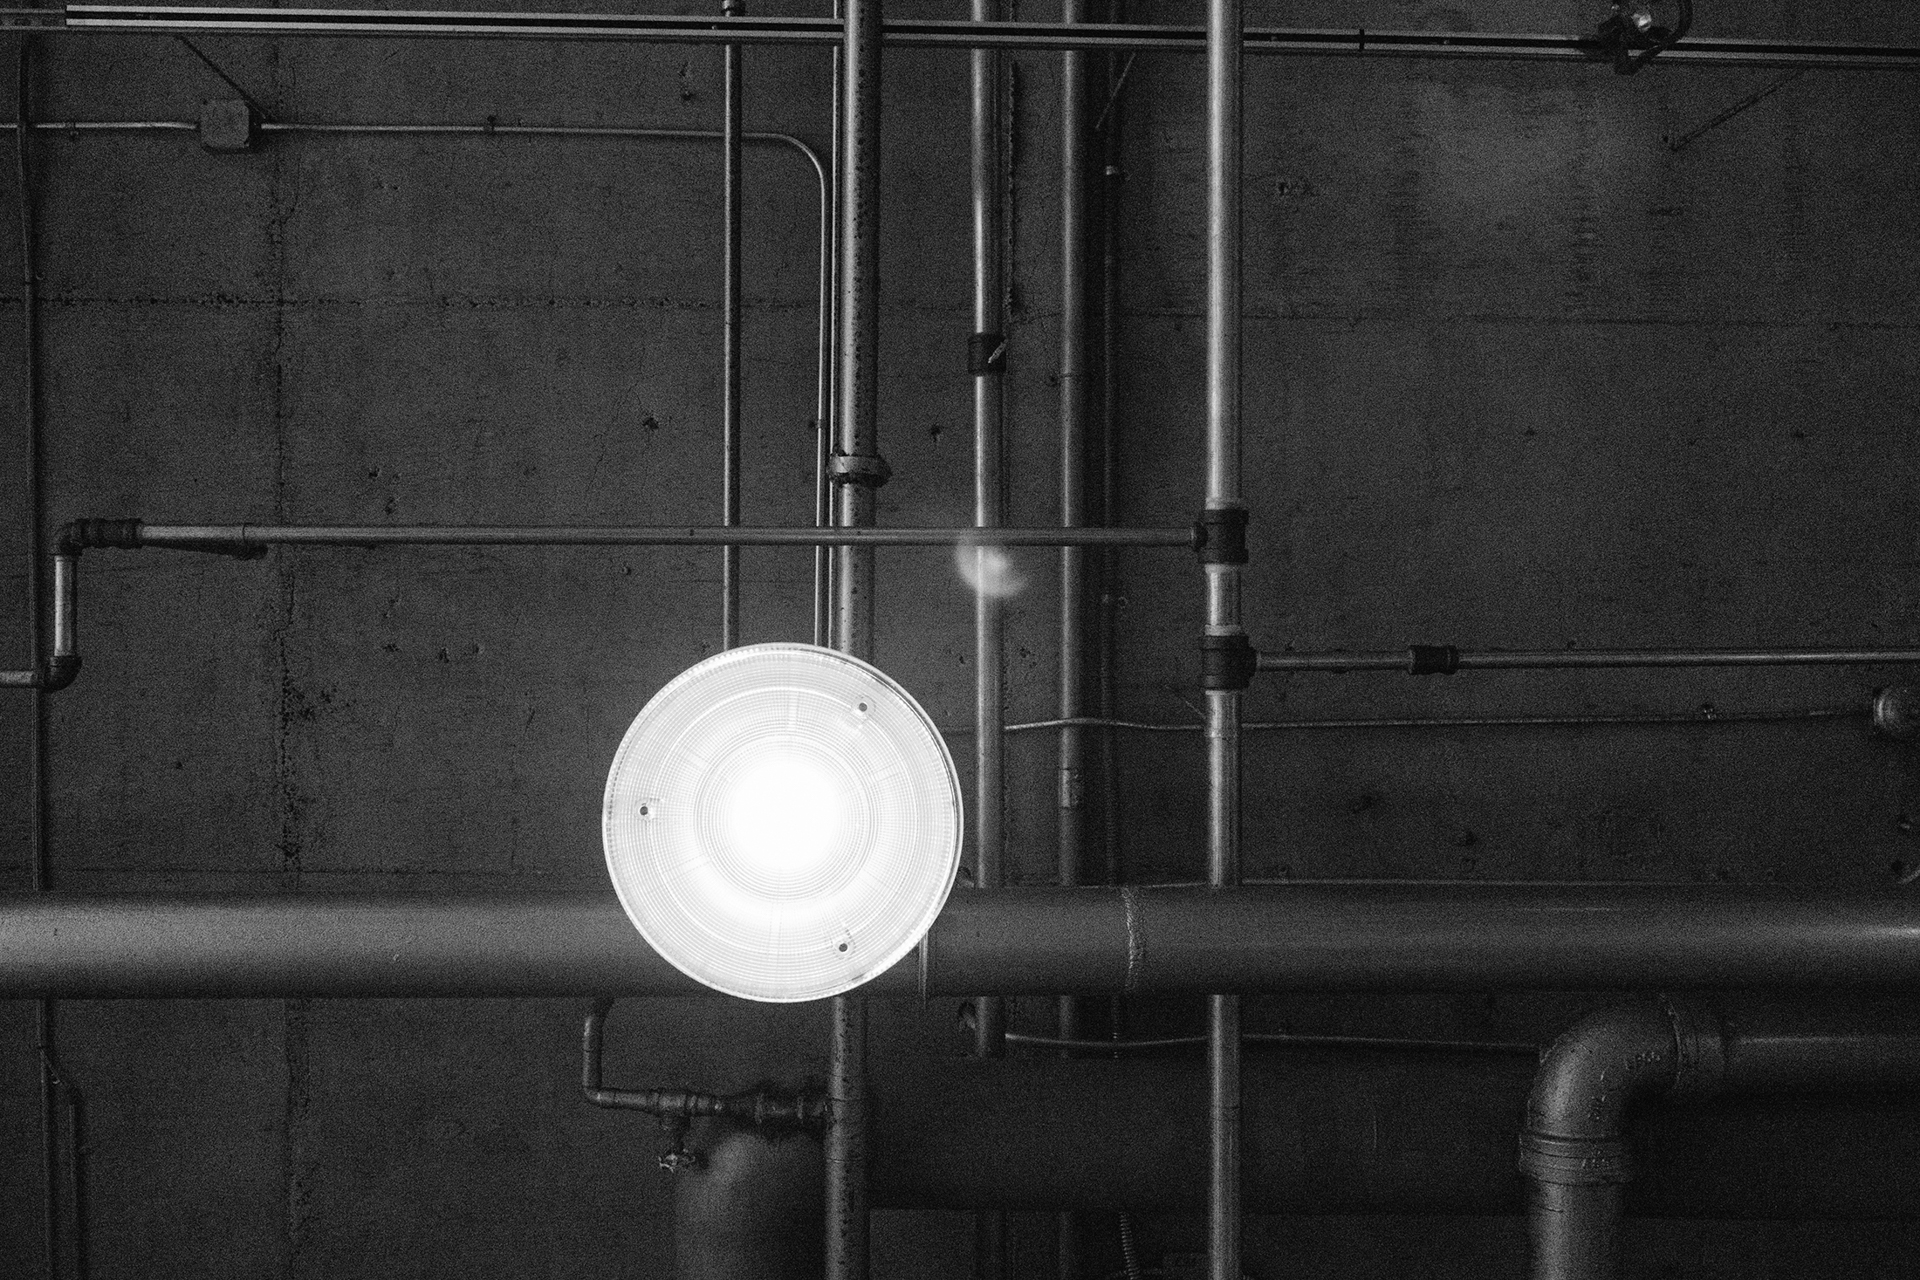
light, black and white, white, wall, line, factory, darkness, industry, lamp, black, monochrome, lighting, warehouse, pipes, symmetry, shape, monochrome photography